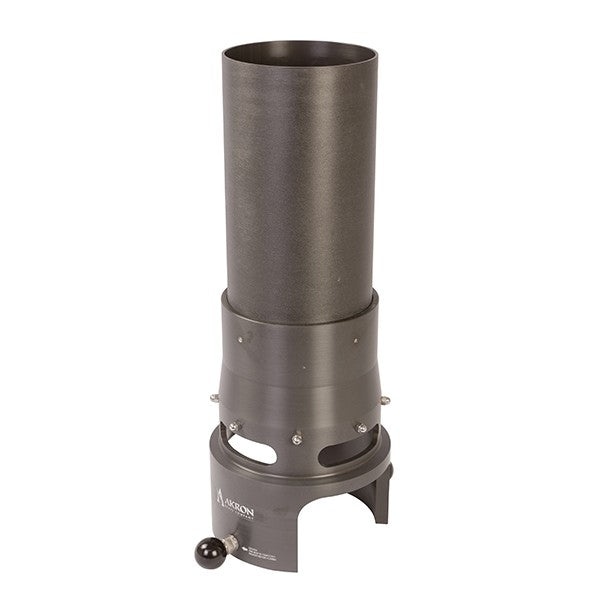
738 Akron Akromatic 2000 Foam Tube
738 AKROMATIC 2000 FOAM TUBE The Master Stream Foam Tube Style #738 is designed to simply and quickly clip on the Style 5178 Akromatic 2000 nozzle. Features Provides air-aspirated foam with expansion ratios up to 6:1 with AFFF Lightweight easy clip on assembly. No tools required Compatible with 5178Akromatic Nozzle Specifications Style 738 Country of Manufacture US Weight 9.8 (4.4) Material Pyrolite Brand Akromatic Length 21" (533mm) Width 11-11/16" (297mm) Flow (GPM) 2000 GPM Flow (LPM) 7600 LPM This item is not available for export. We cannot supply any export documentation.
Brand: Akron Brass
Category: Home & Garden > Lawn & Garden > Outdoor Power Equipment Accessories > Pressure Washer Accessories